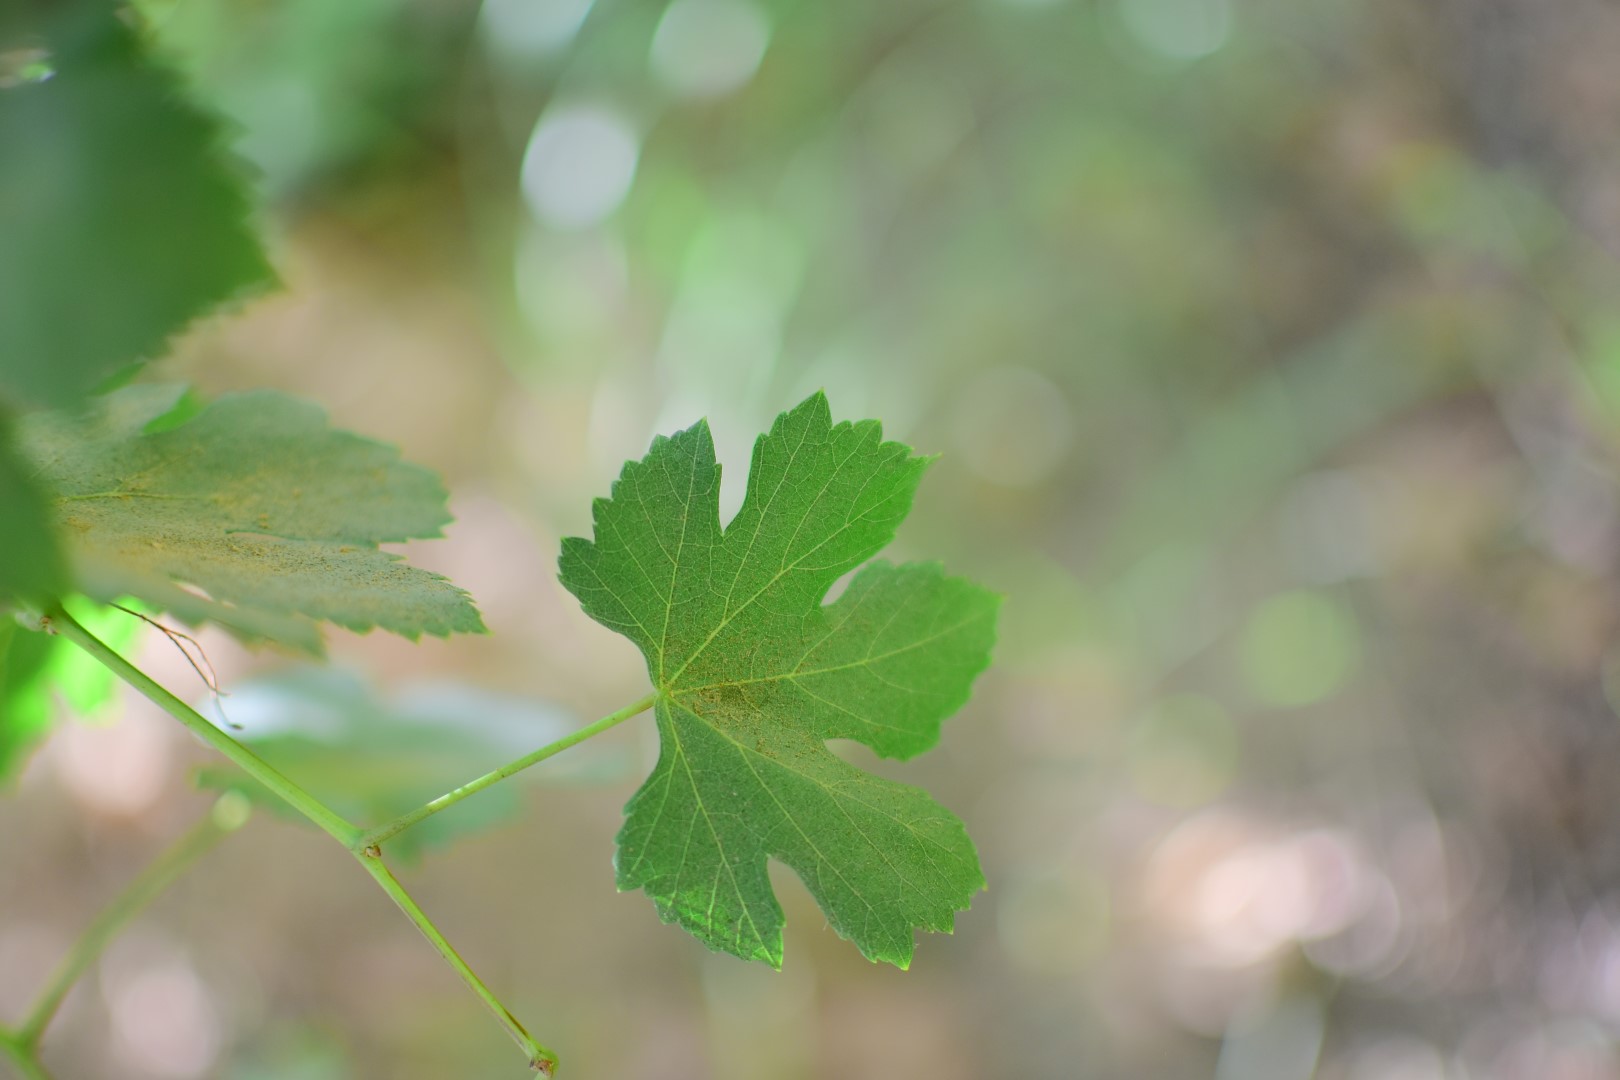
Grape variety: Halawani